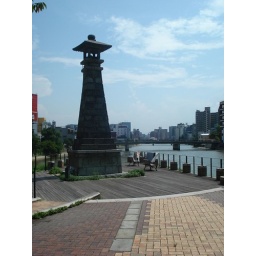
fukuoka lamp tower by day